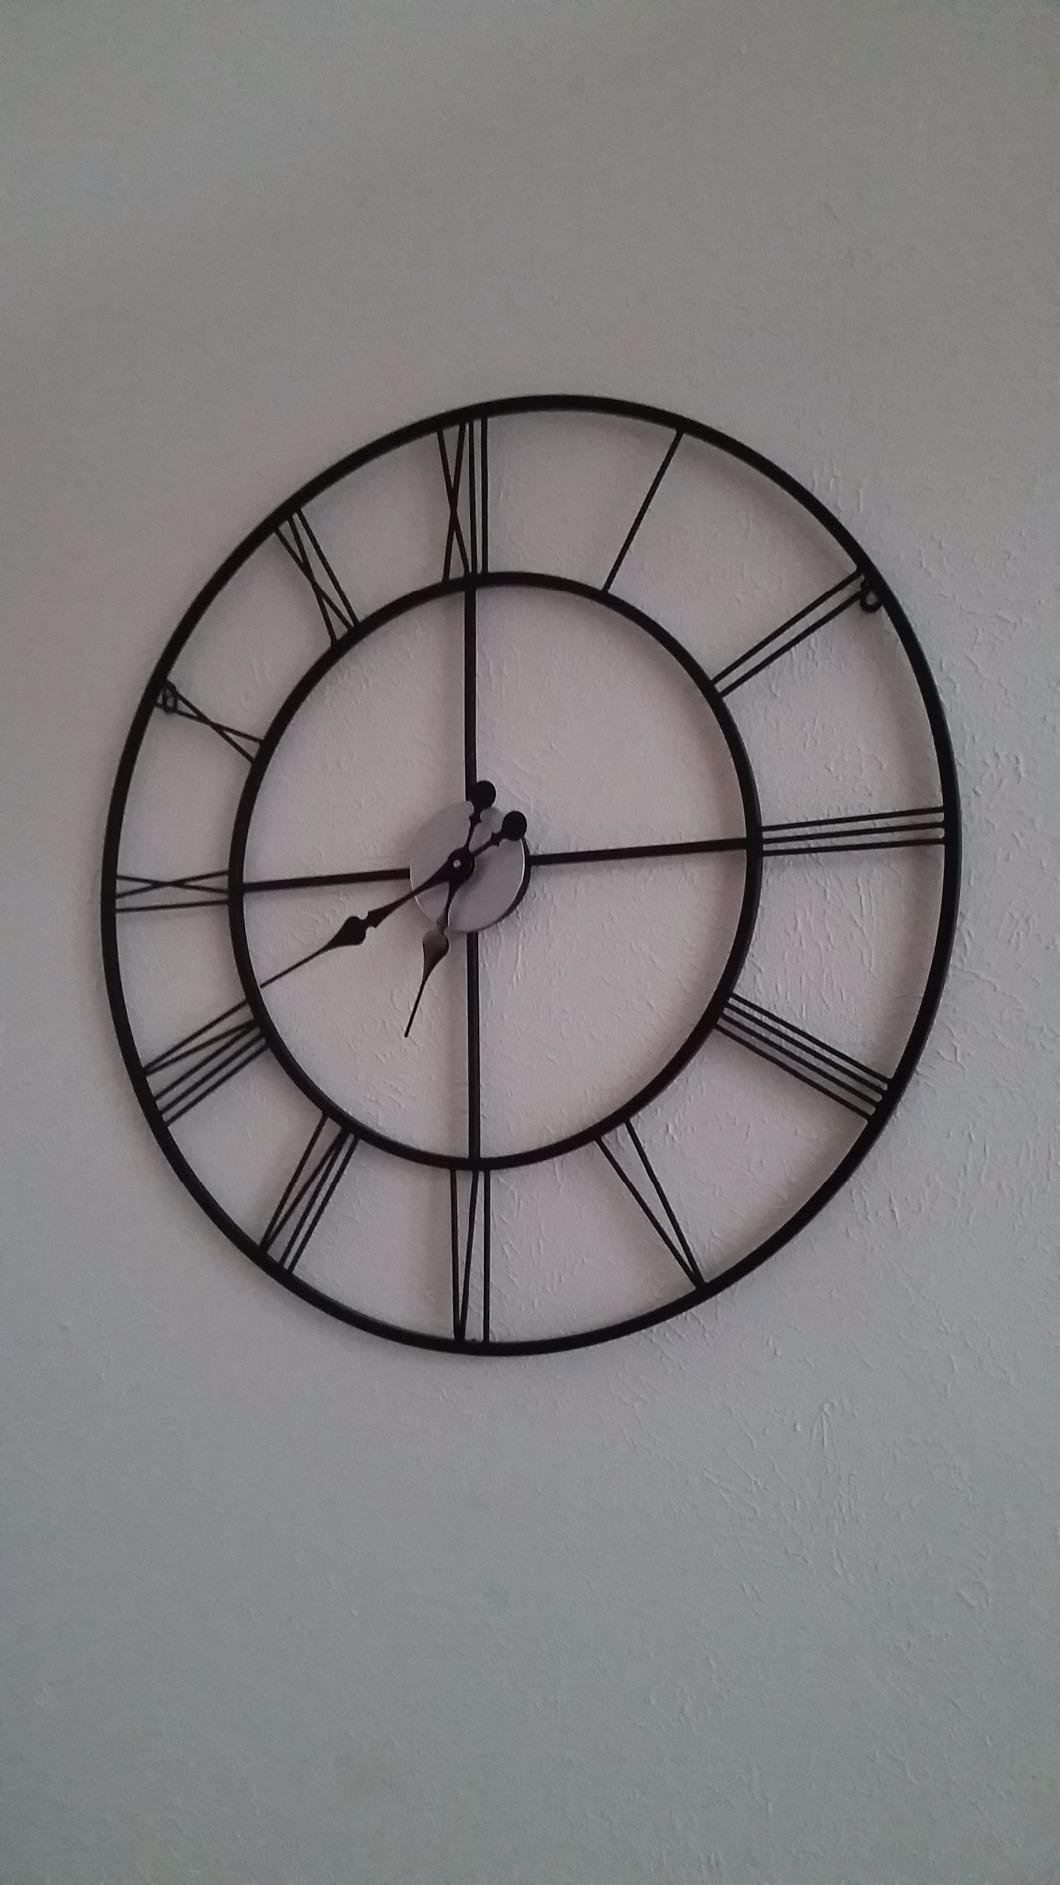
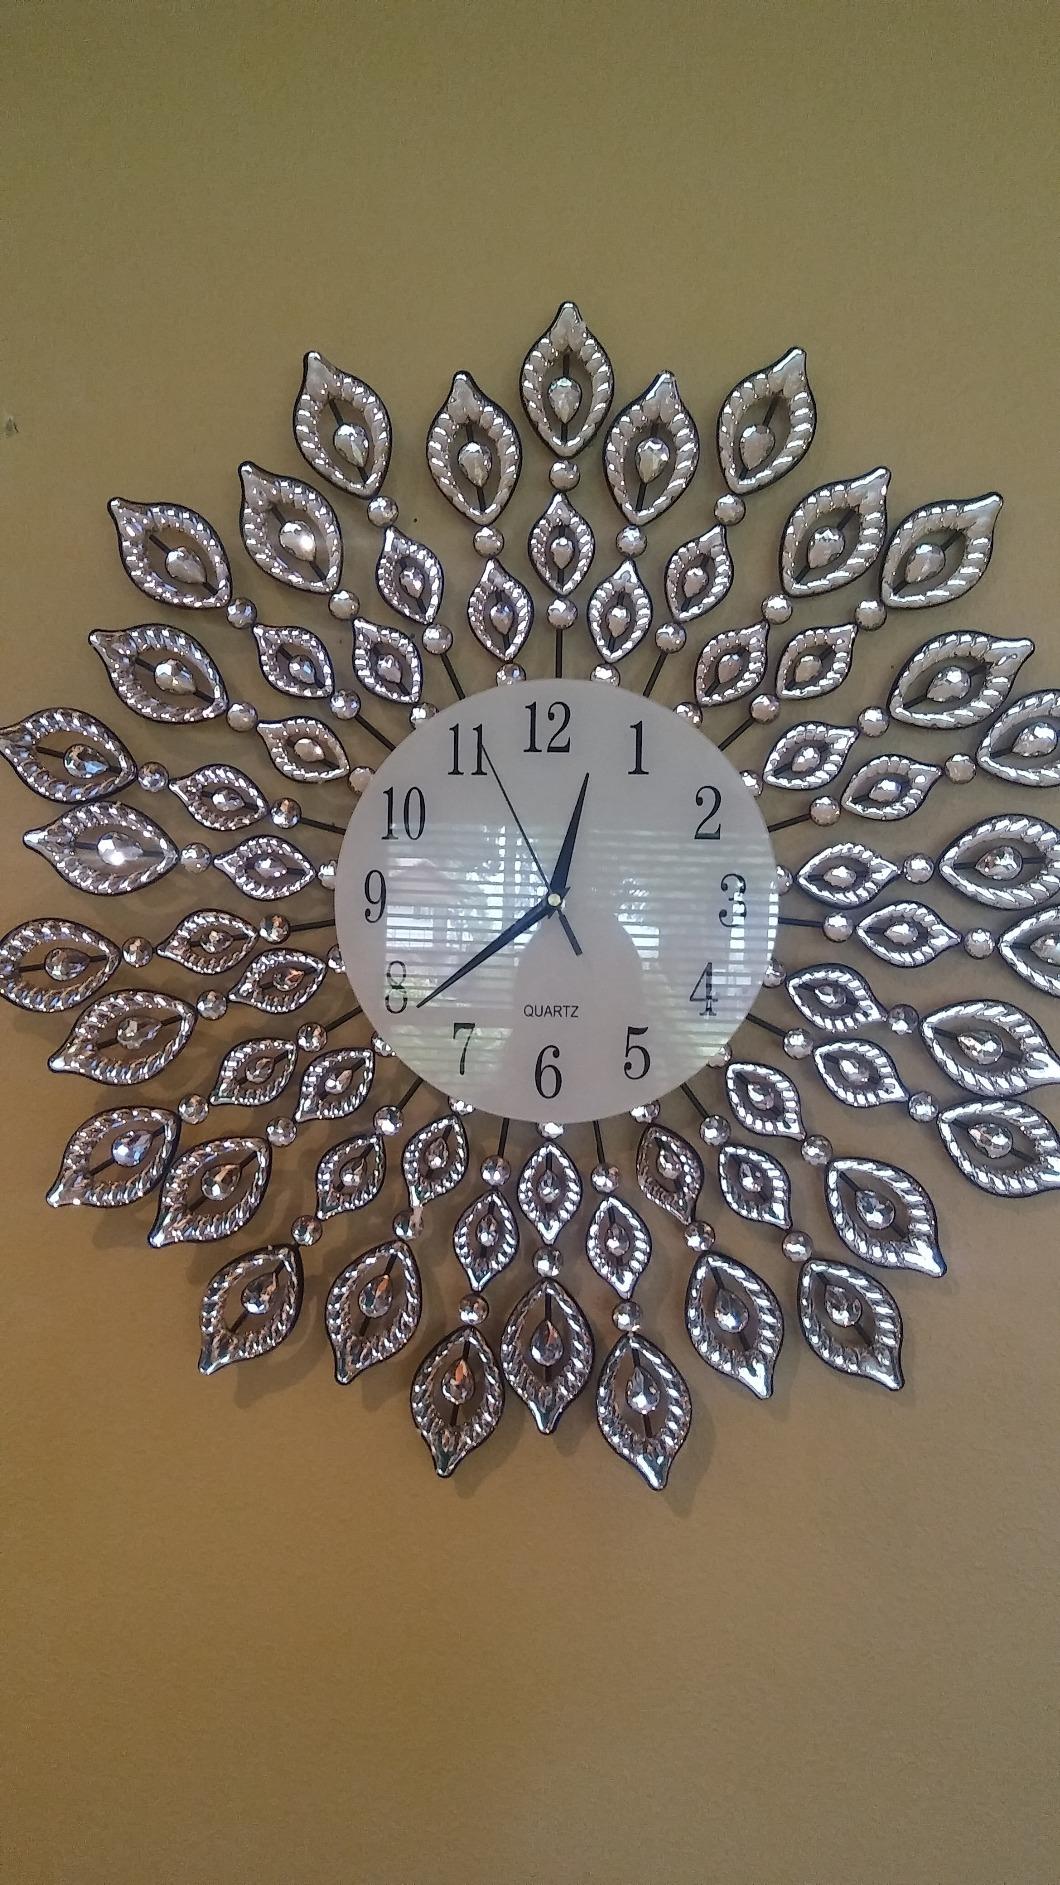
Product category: clock
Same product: no